Hassendean, Scottish Borders

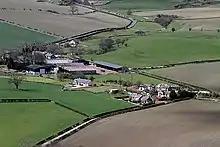
Hassendean

Hassendean is a hamlet in the Scottish Borders south of Edinburgh, Scotland. The stream is the Hassendean Burn which flows down to the River Teviot away. The village's name has been written as Hazeldean and Halstaneden.